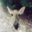
Label: deer